Akemi Negishi

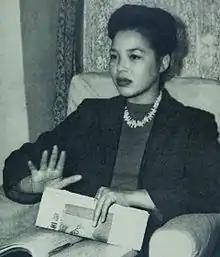
Negishi in 1952

Tokyo-born Akemi Negishi came to the attention of international audiences when she starred in the US/Japanese co-production "Anatahan", her debut film. Josef von Sternberg directed the tale of shipwrecked Japanese soldiers who refused to believe that World War II had ended six years after the bombing of Hiroshima.